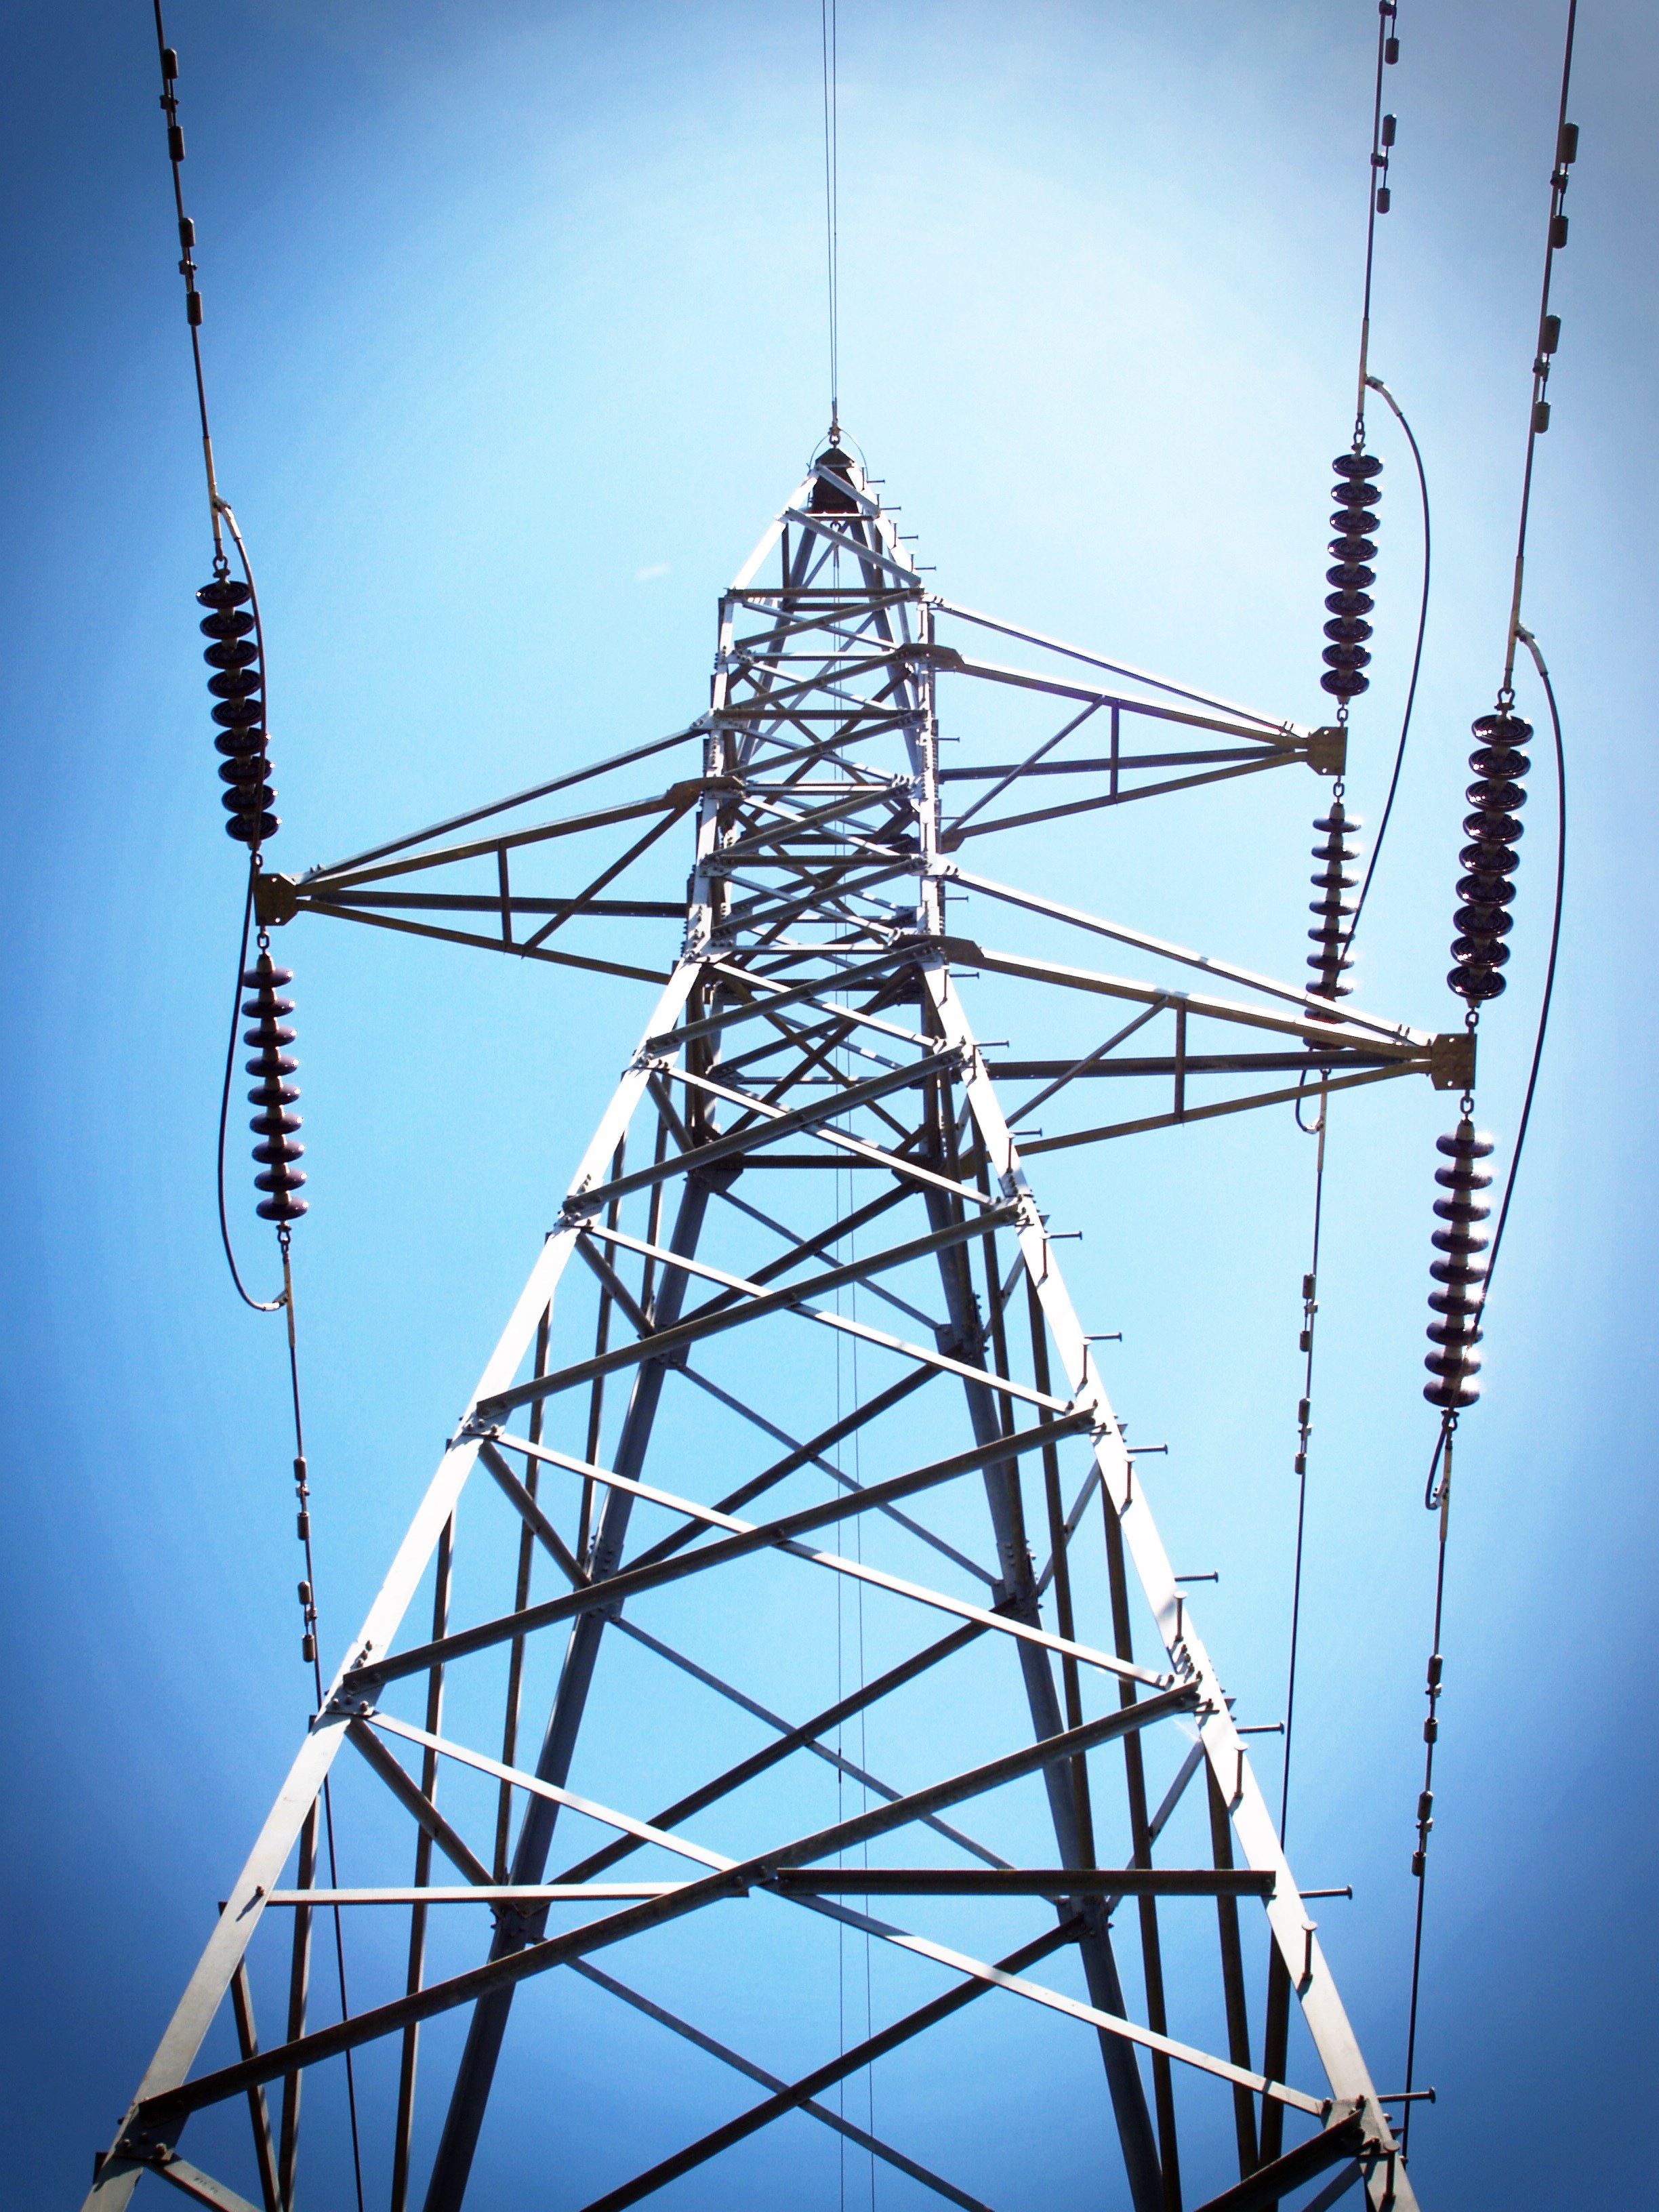
work, cloud, sky, technology, sunset, dawn, urban, cable, steel, wire, dusk, environment, evening, construction, line, high, tower, mast, electrical, metal, communication, industrial, blue, industry, link, object, electricity, generator, life, energy, volt, pylon, power, engineering, single, infrastructure, bright, engine, danger, mesh, grid, electric, network, wiring, charge, facility, transmission, supply, watt, voltage, transmission tower, modern life, outdoor structure, electrical supply, electronics accessory, overhead power line